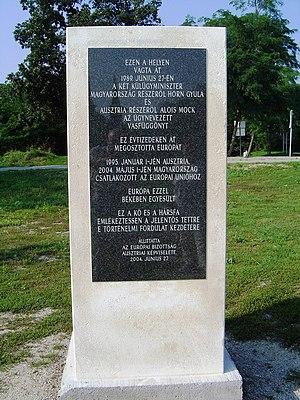
Plaque commémorative du découpage solennel du rideau de fer par le ministre autrichien des affaires étrangères Aloïs Mock et son homologue hongrois Gyula Horn le 27 June 1989. sur le terrain du piquenique paneuropéen à Fertőrákos Magyar: Az osztrák külügyminiszter, Alois Mock és magyar kollégája, Horn Gyula 1989. június 27-i, ünnepélyes vasfüggöny-bontásának emléktáblája, a fertőrákosi pán-európai piknik helyszínén.